CM-32 armoured vehicle

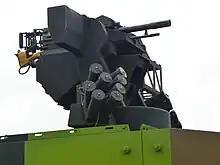
CM-32 and CM-33 remote weapon station have 40 mm grenade launcher and 7.62mm machine gun mounted

Base variant, with 40 mm grenade launcher and 7.62mm machine gun mounted in a remote weapon station. In service as of 2014. A total of 378 CM-32 and CM-33 have been produced.